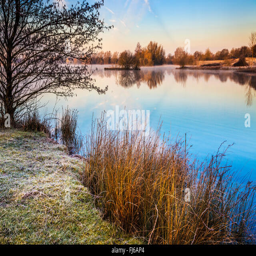
a frosty winter morning on one of the lakes